Barron Collier Bridge

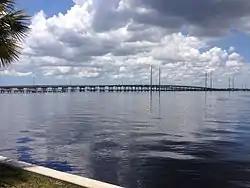

The Barron Collier Bridge is a bridge in Charlotte County, Florida that crosses the Peace River connecting Punta Gorda, Florida and Port Charlotte, Florida. It is 45 feet tall and carries two northbound lanes of U.S. Route 41 (Tamiami Trail). The southbound lanes cross the river on the adjacent Gilchrist Bridge. It was named for Barron G. Collier, a wealthy Southwest Florida land owner and entrepreneur.